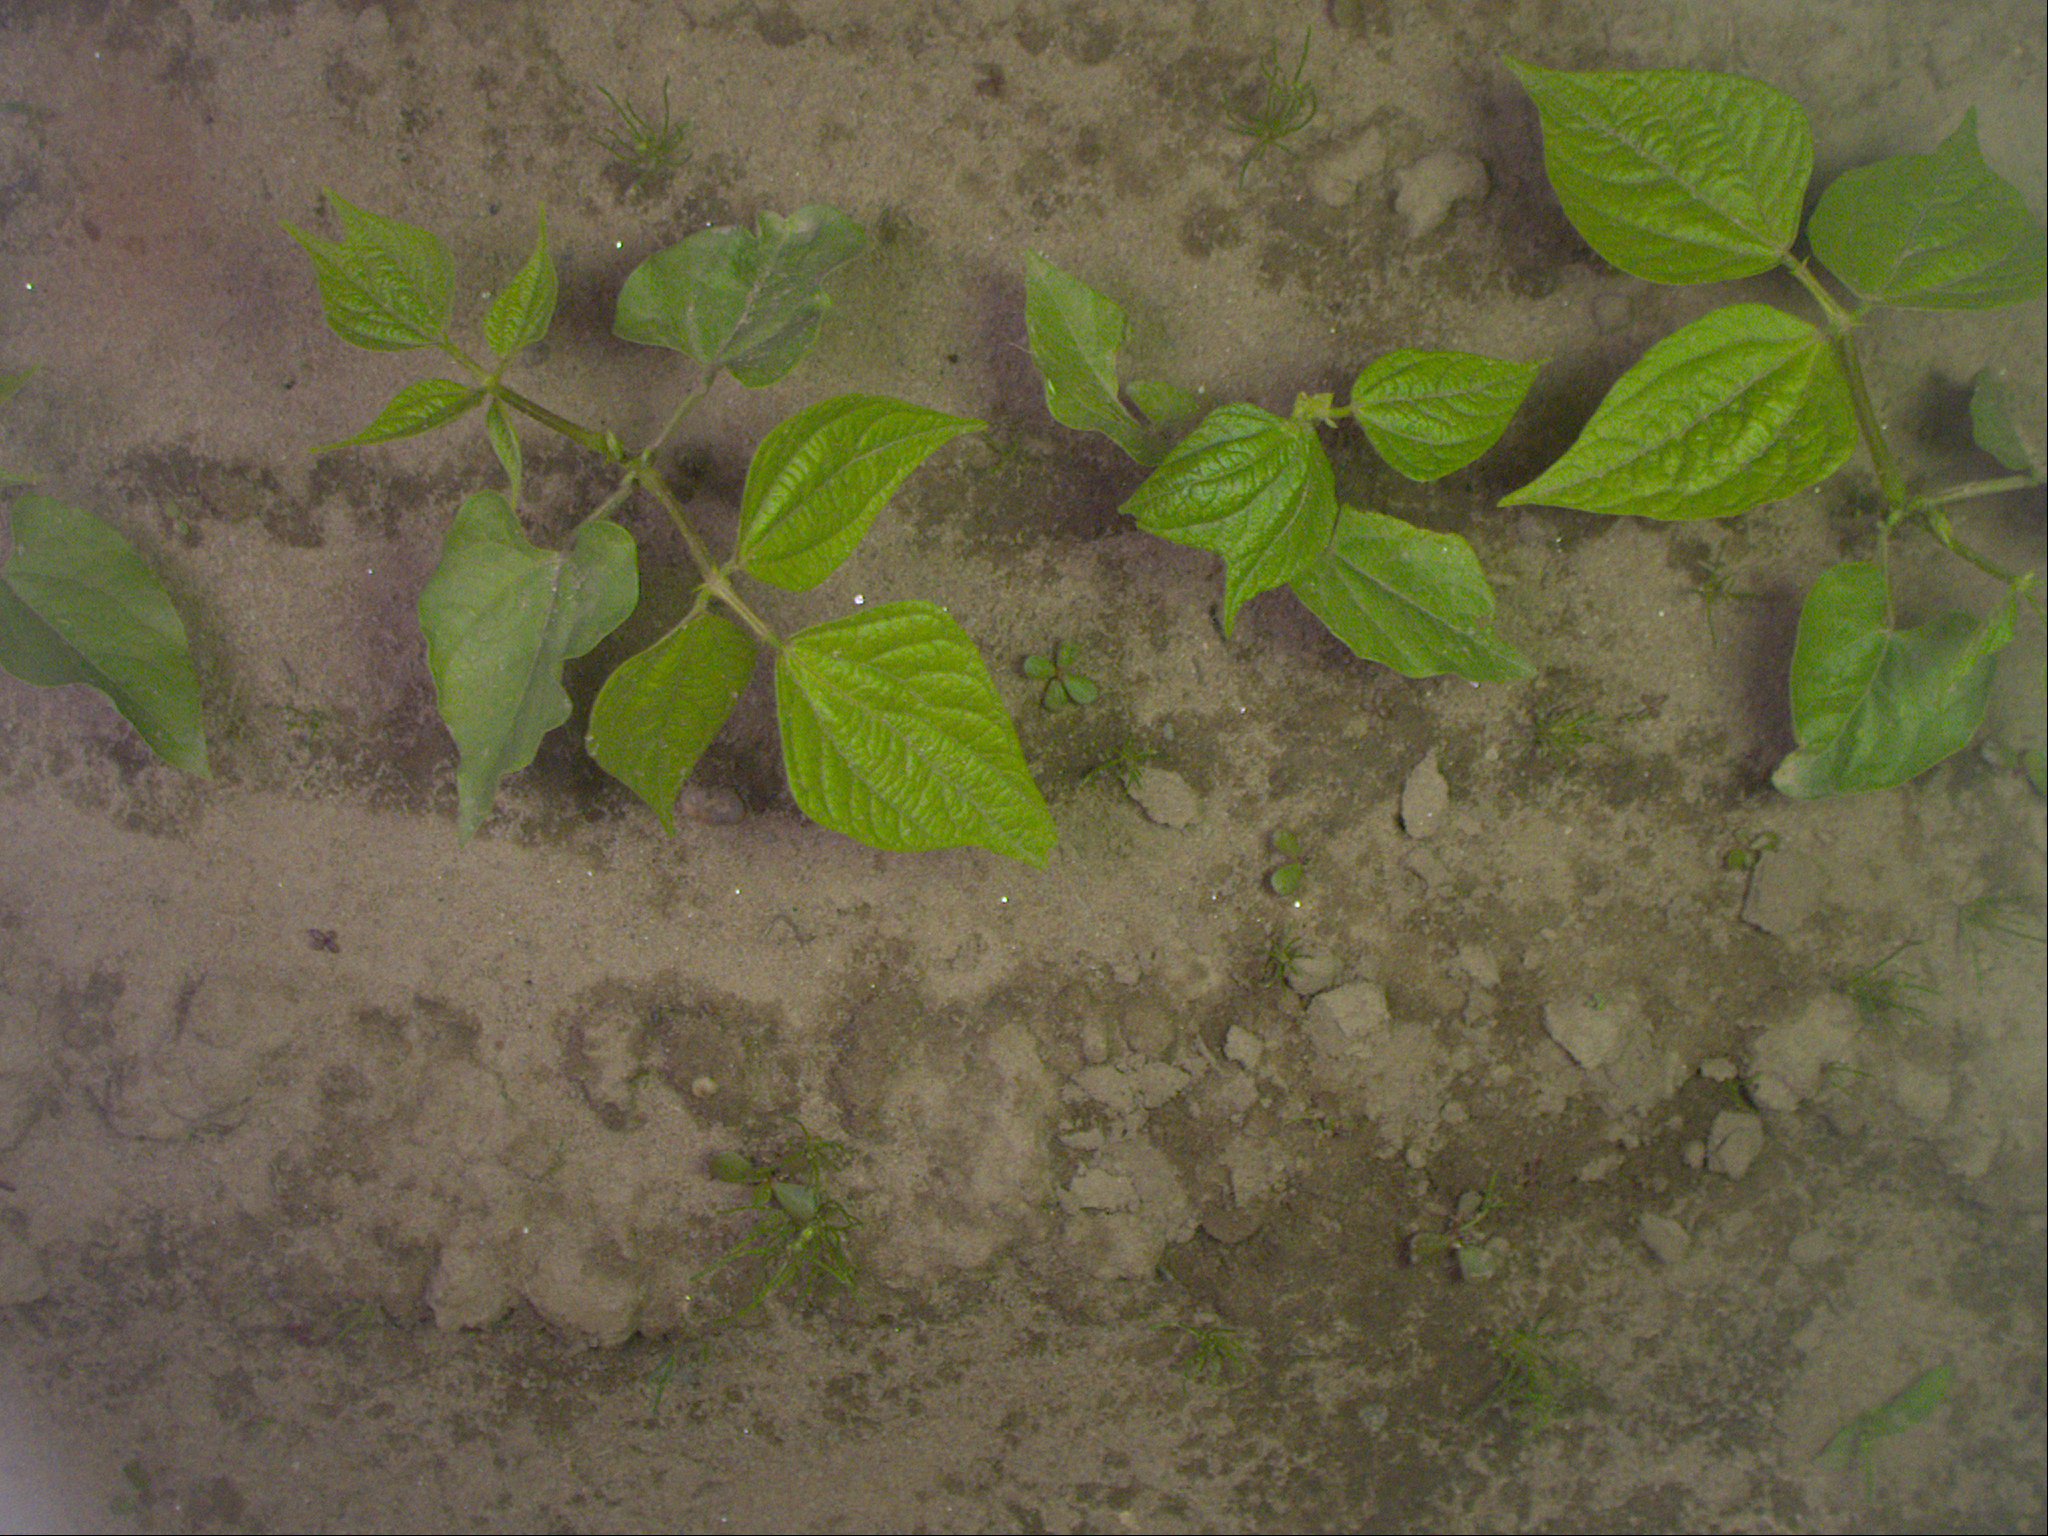
Crop: bean
Objects: bean, stem_bean, bean, stem_bean, bean, stem_bean, bean